Peremyshliany

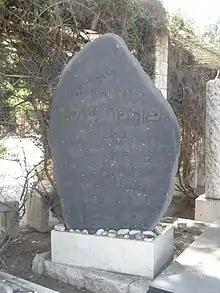
Peremyshliany holocaust memorial in Kiryat Shaul cemetery in Tel Aviv

Until 18 July 2020, Peremyshliany was the administrative center of Peremyshliany Raion. The raion was abolished in July 2020, as part of the administrative reform of Ukraine, which reduced the number of raions of Lviv Oblast to seven. The area of Peremyshliany Raion was merged into Lviv Raion.